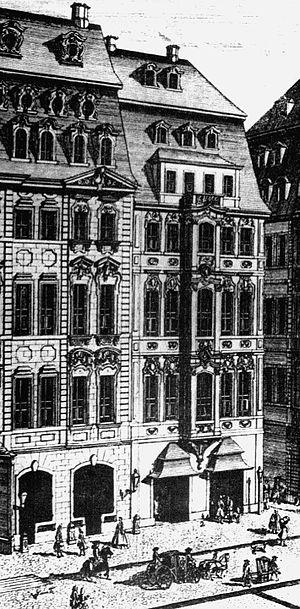
Café Zimmermann est le nom de l'établissement de Gottfried Zimmermann qui se situe à Leipzig, rue Sainte-Catherine. Au XVIIIᵉ siècle, chaque semaine, le Collegium Musicum, ensemble fondé par Georg Philipp Telemann, et dirigé par Johann Sebastian Bach entre 1729 et 1739, donne un concert composé de cantates profanes ou de musique instrumentale.
Jean-Sébastien Bach [ ʒɑ̃sebastjɛ̃ bak], né à Eisenach le 21 mars 1685, mort à Leipzig le 28 juillet 1750, est un musicien, notamment organiste, et compositeur allemand.
Schweigt stille, plaudert nicht, aussi connue sous l’appellation « cantate du café », est une cantate profane de Johann Sebastian Bach composée à Leipzig vers 1734.